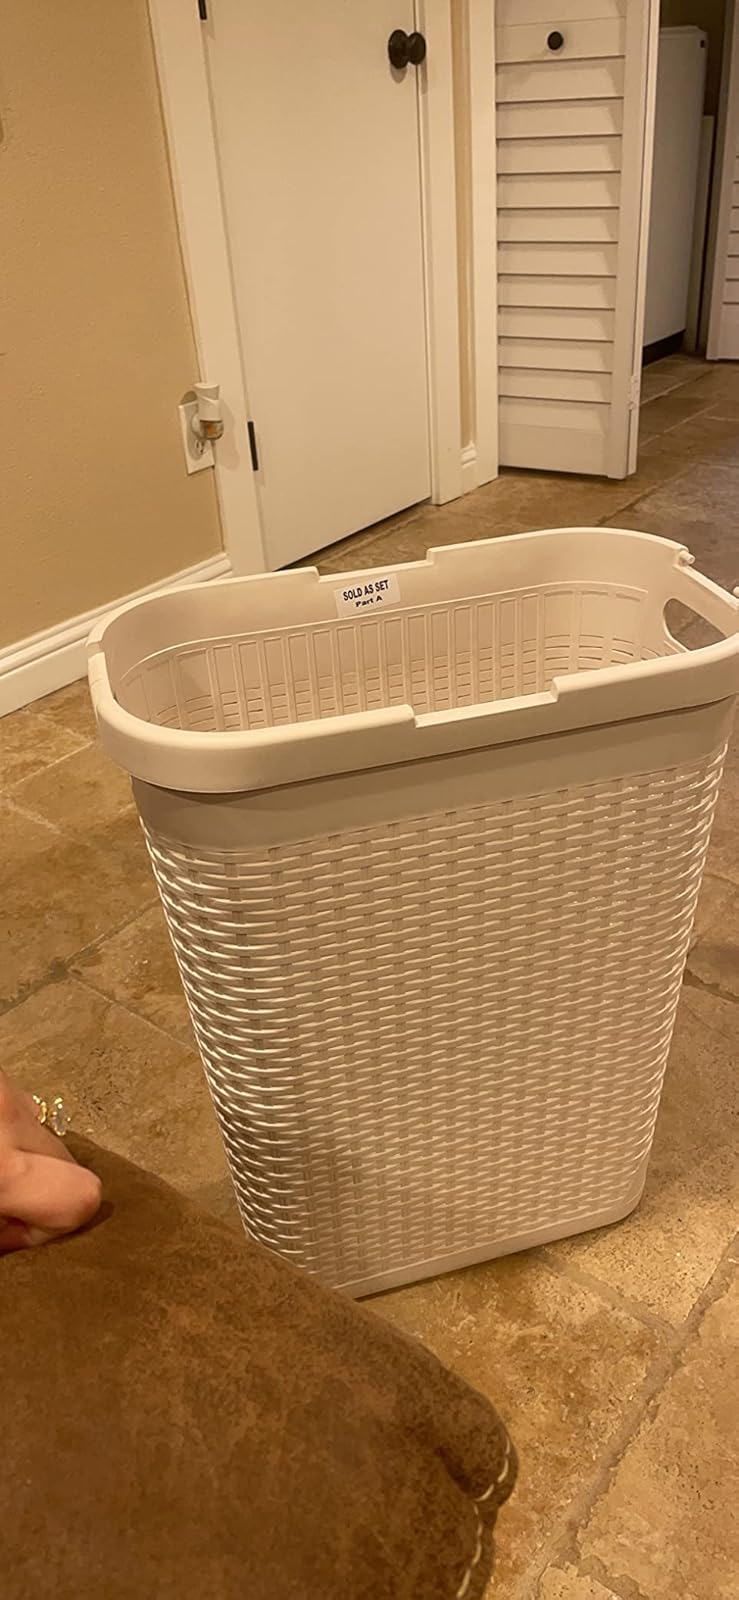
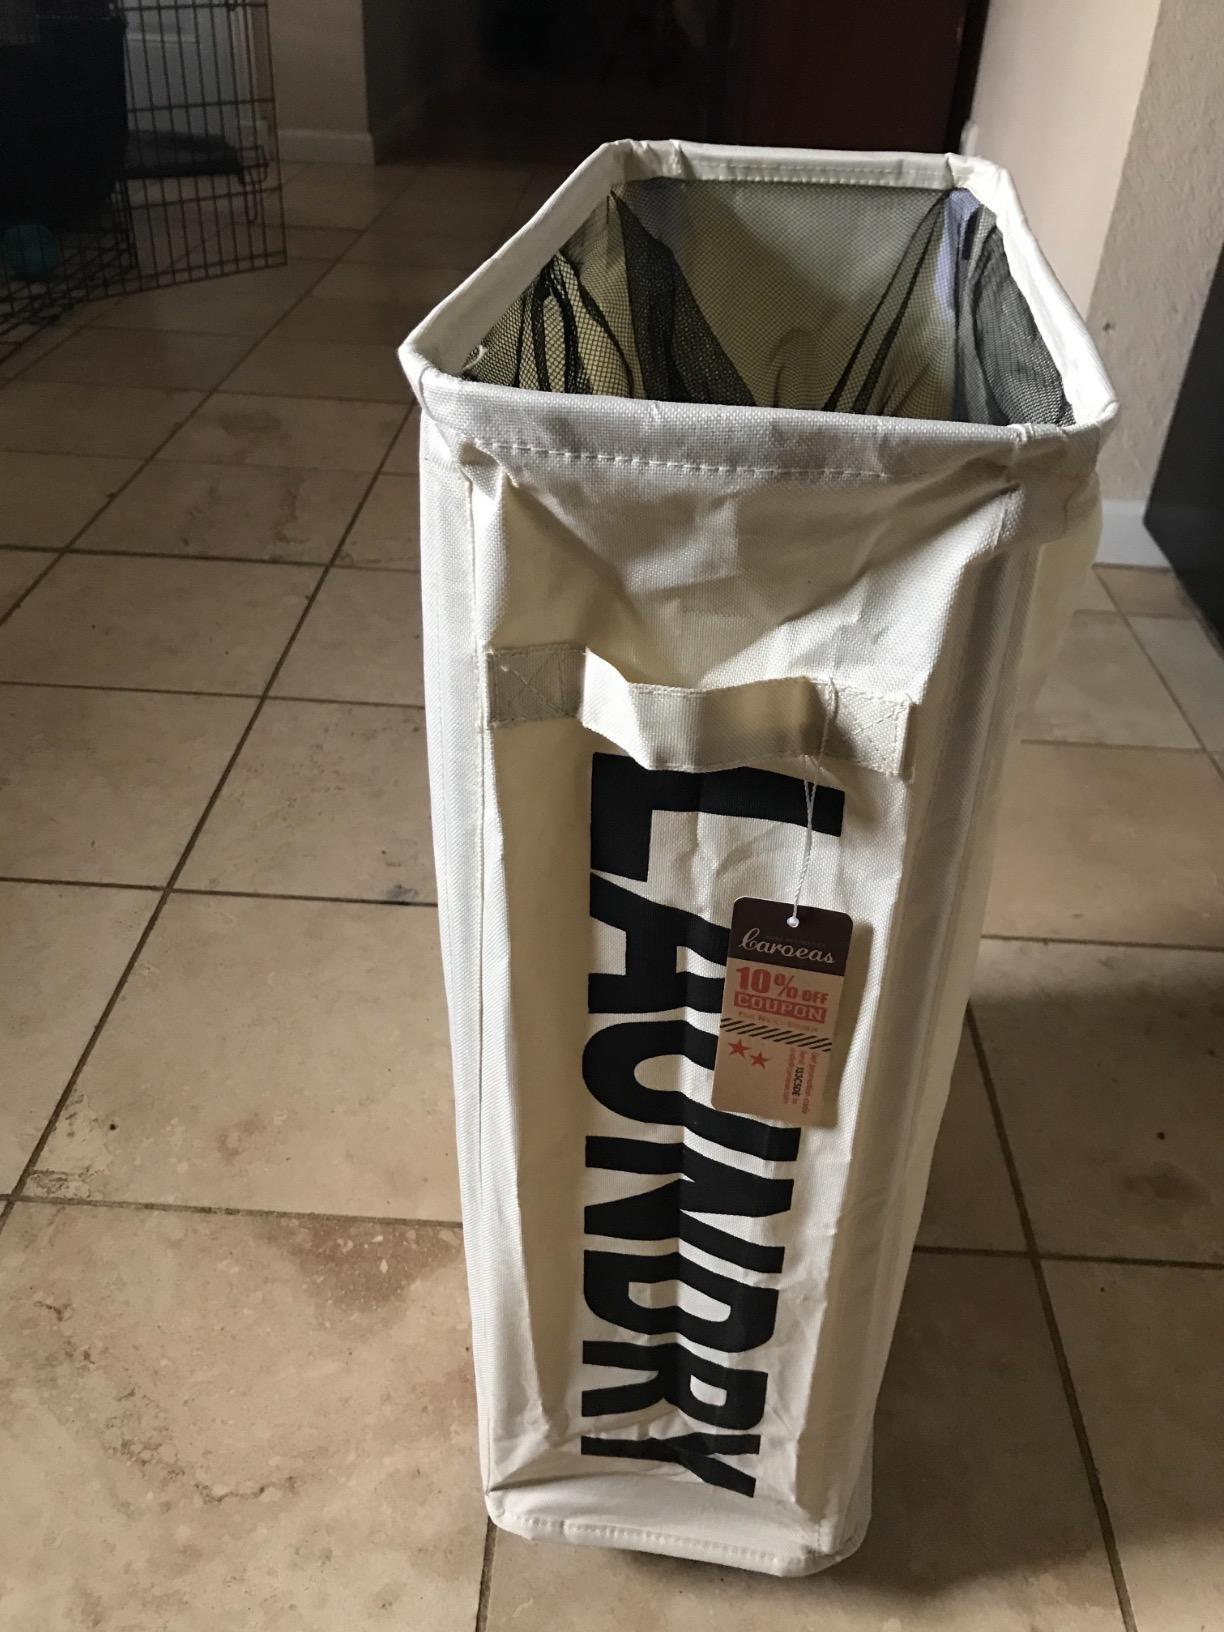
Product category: items_hamper
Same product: no